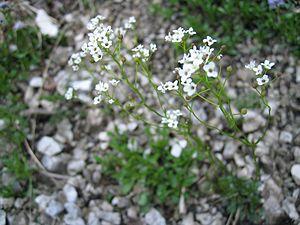
Cette liste de Tracheophyta de Bosnie-Herzégovine, ainsi que d’espèces introduites est un aperçu incomplet d’espèces de mousses, de fougères, de gymnospermes et d’angiospermes citées dans la littérature disponible en langues bosniaque, croate, serbe et serbo-croate. Cet aperçu n’inclue pas des espèces cultivées ni celles occasionnellement introduites.